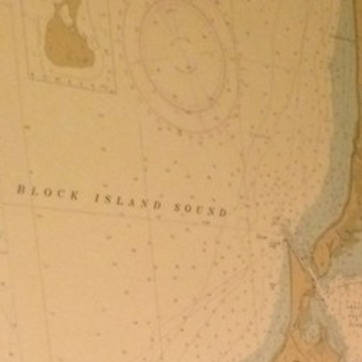
Material: wallpaper